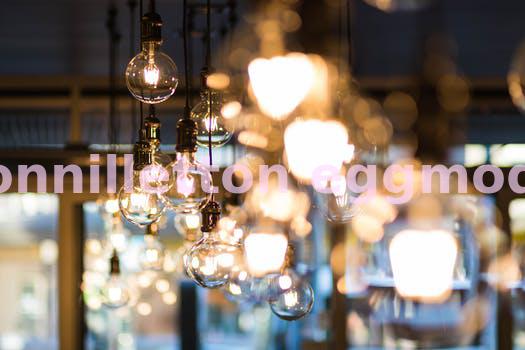
Label: Watermark